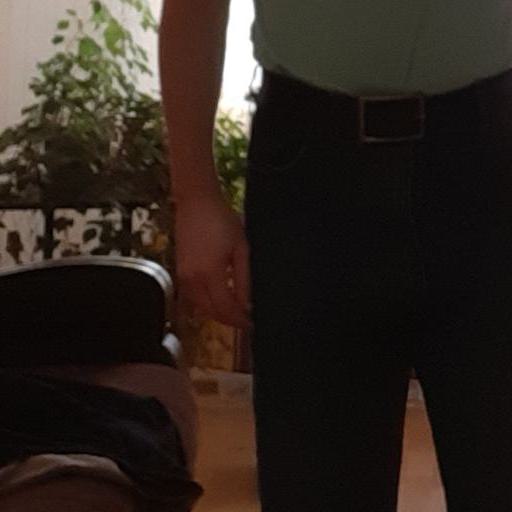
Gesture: no_gesture